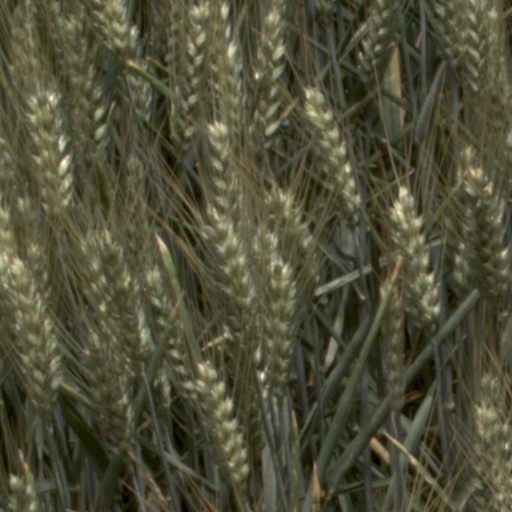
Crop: wheat